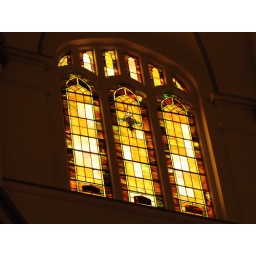
One of many stained glass window inside the First Presbyterian Church in Wichita Kansas.